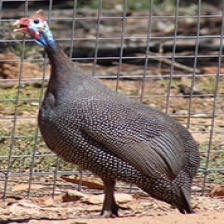
Species: GUINEAFOWL
Scientific name: NUMIDIDAE